Antonio Perazzi

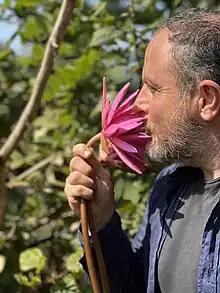

Antonio Perazzi (born 26 January 1969) is an Italian garden designer, landscape architect, botanist, writer and journalist. He is an expert in naturalistic and ecological garden.